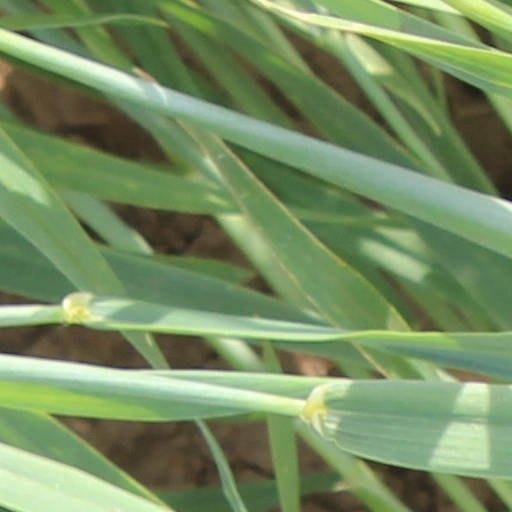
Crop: wheat